The Frederick Gunn School

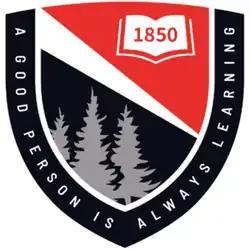

The Frederick Gunn School is a private, coeducational, boarding and day prep school for students in grades 9–12 and postgraduate, located in rural Connecticut, United States. The campus borders the village green of Washington, a small, historic town in Litchfield Hills. Formerly known as The Gunnery and Mr. Gunn's School, it was named for its founder, has no military affiliations and is a non-sectarian school.